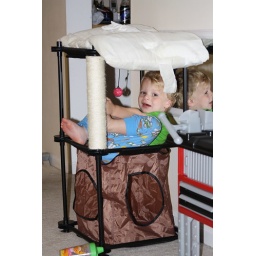
Aj in the cat tree